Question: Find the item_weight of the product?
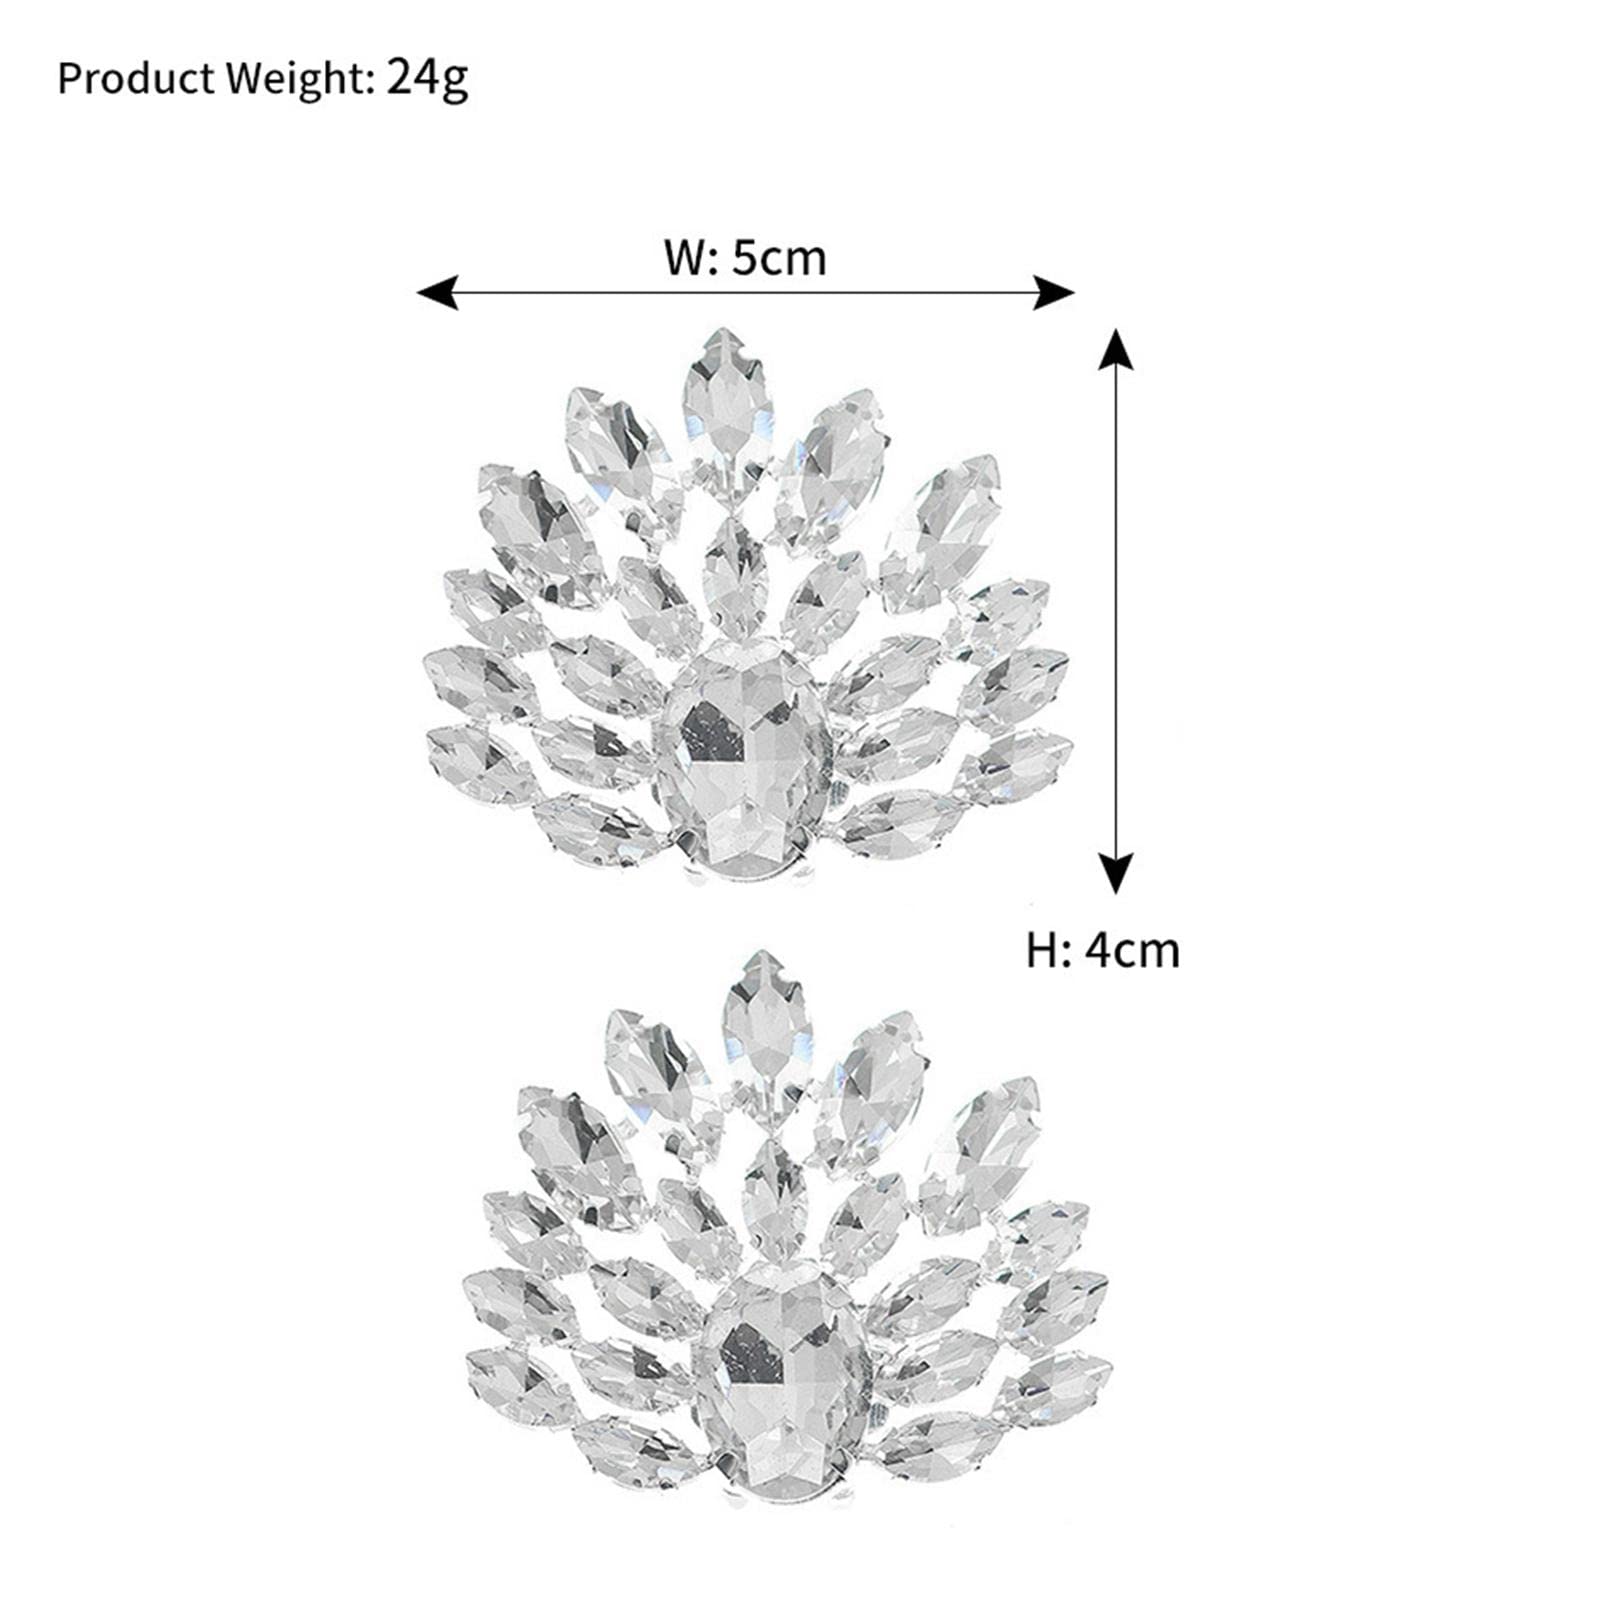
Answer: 24.0 gram